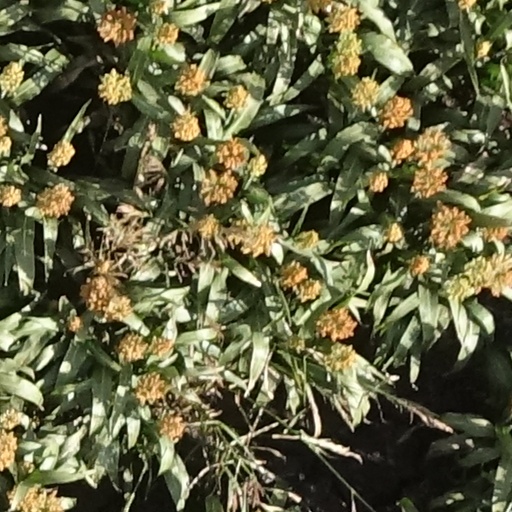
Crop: sorghum